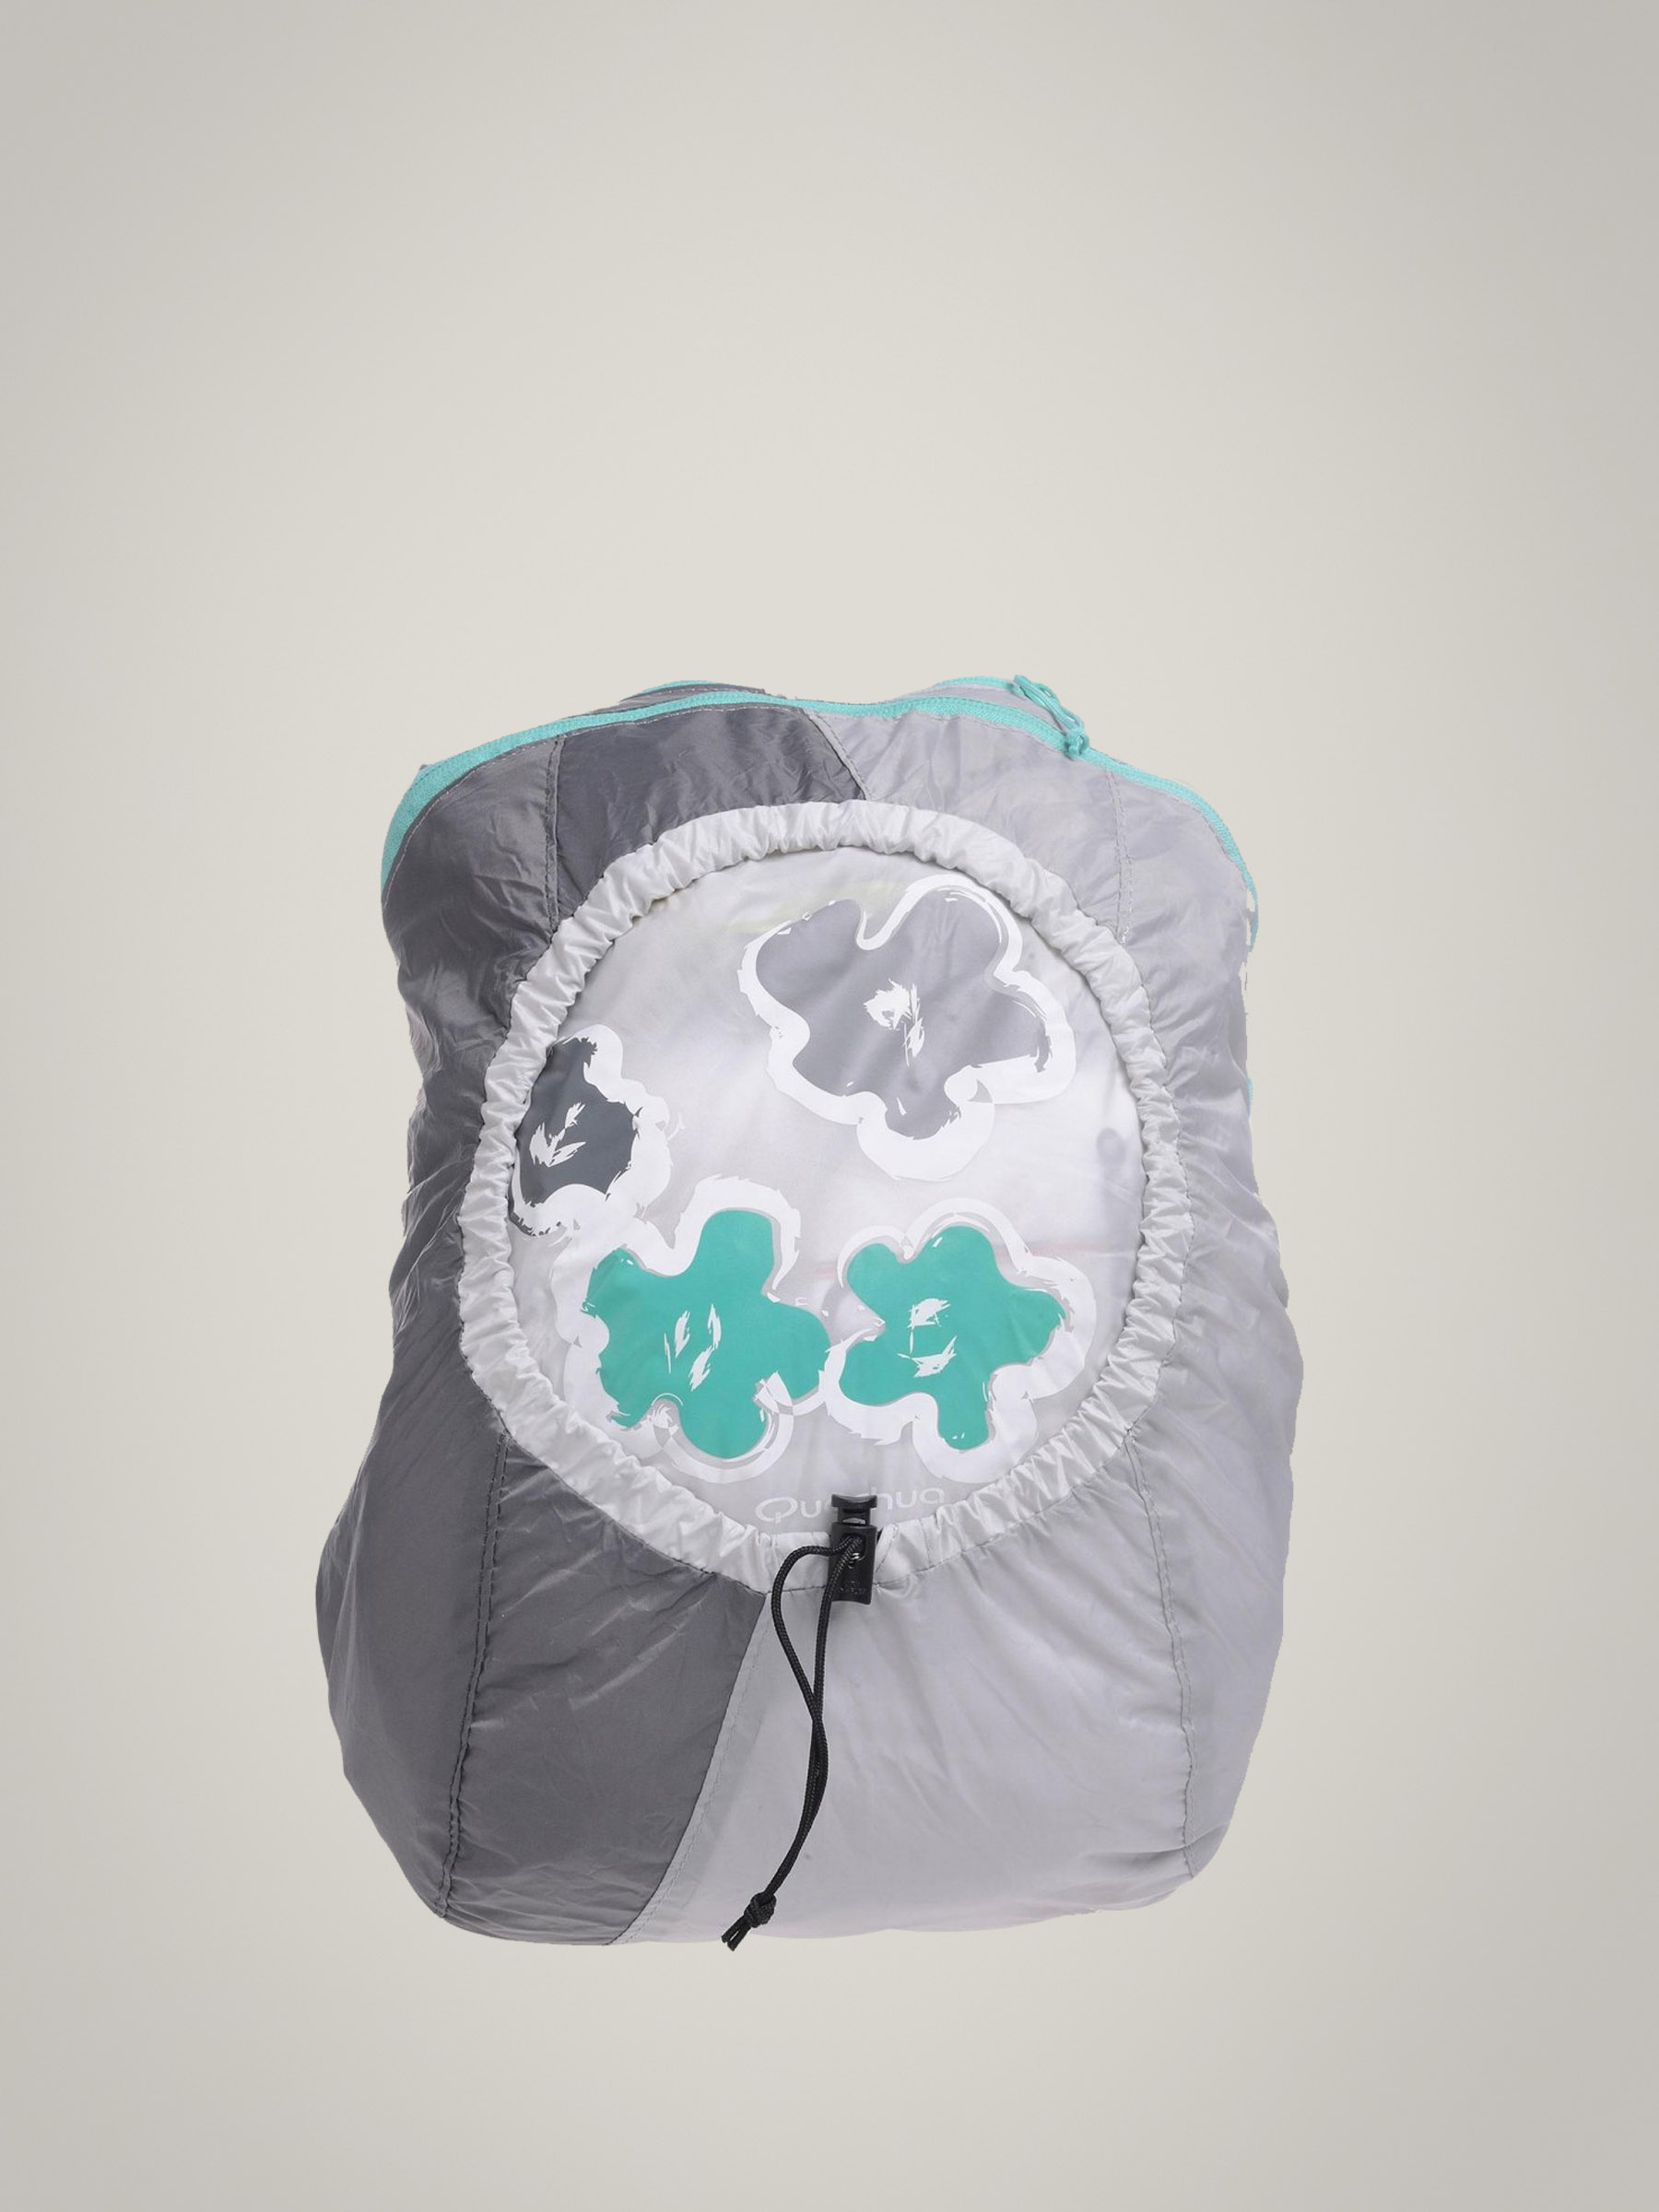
Quechua Ultralight Backpack 16 Ltr Grey Bag
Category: Accessories / Bags / Backpacks
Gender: Women
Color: Grey
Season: Summer 2011
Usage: Sports